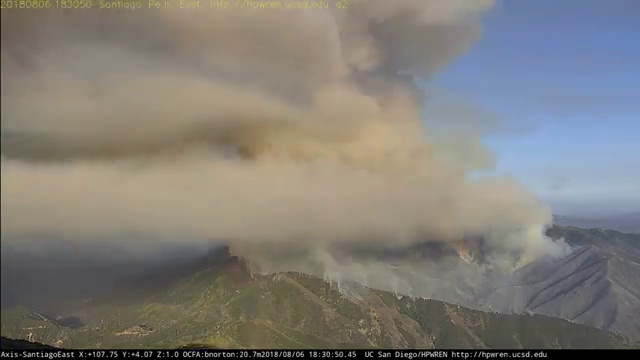
Fire: no
Smoke: yes